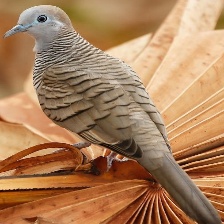
Species: ZEBRA DOVE
Scientific name: GEOPELIA STRIATA